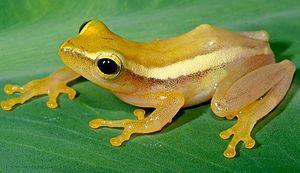
Feihyla est un genre d'amphibiens de la famille des Rhacophoridae.
Feihyla vittata est une espèce d'amphibiens de la famille des Rhacophoridae.